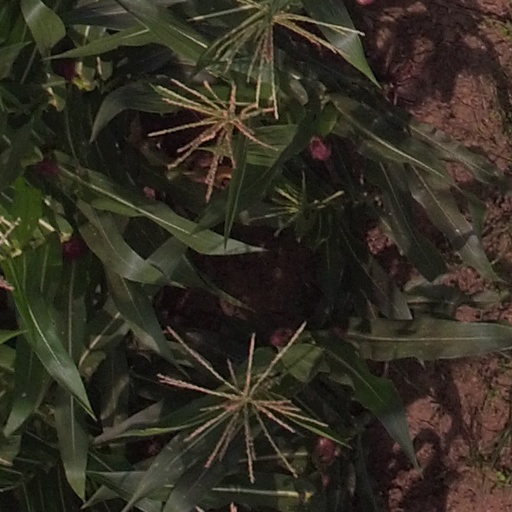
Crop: maize; corn